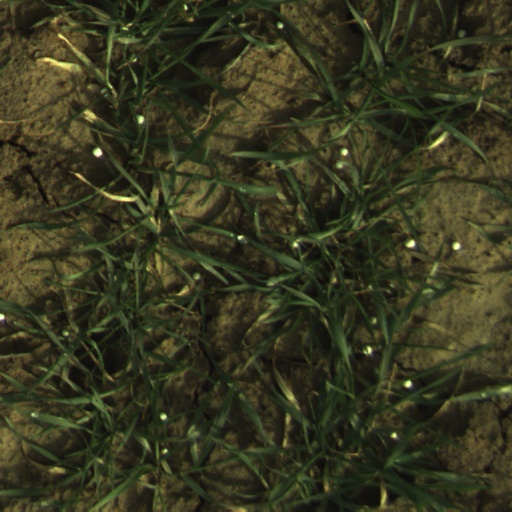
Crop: wheat